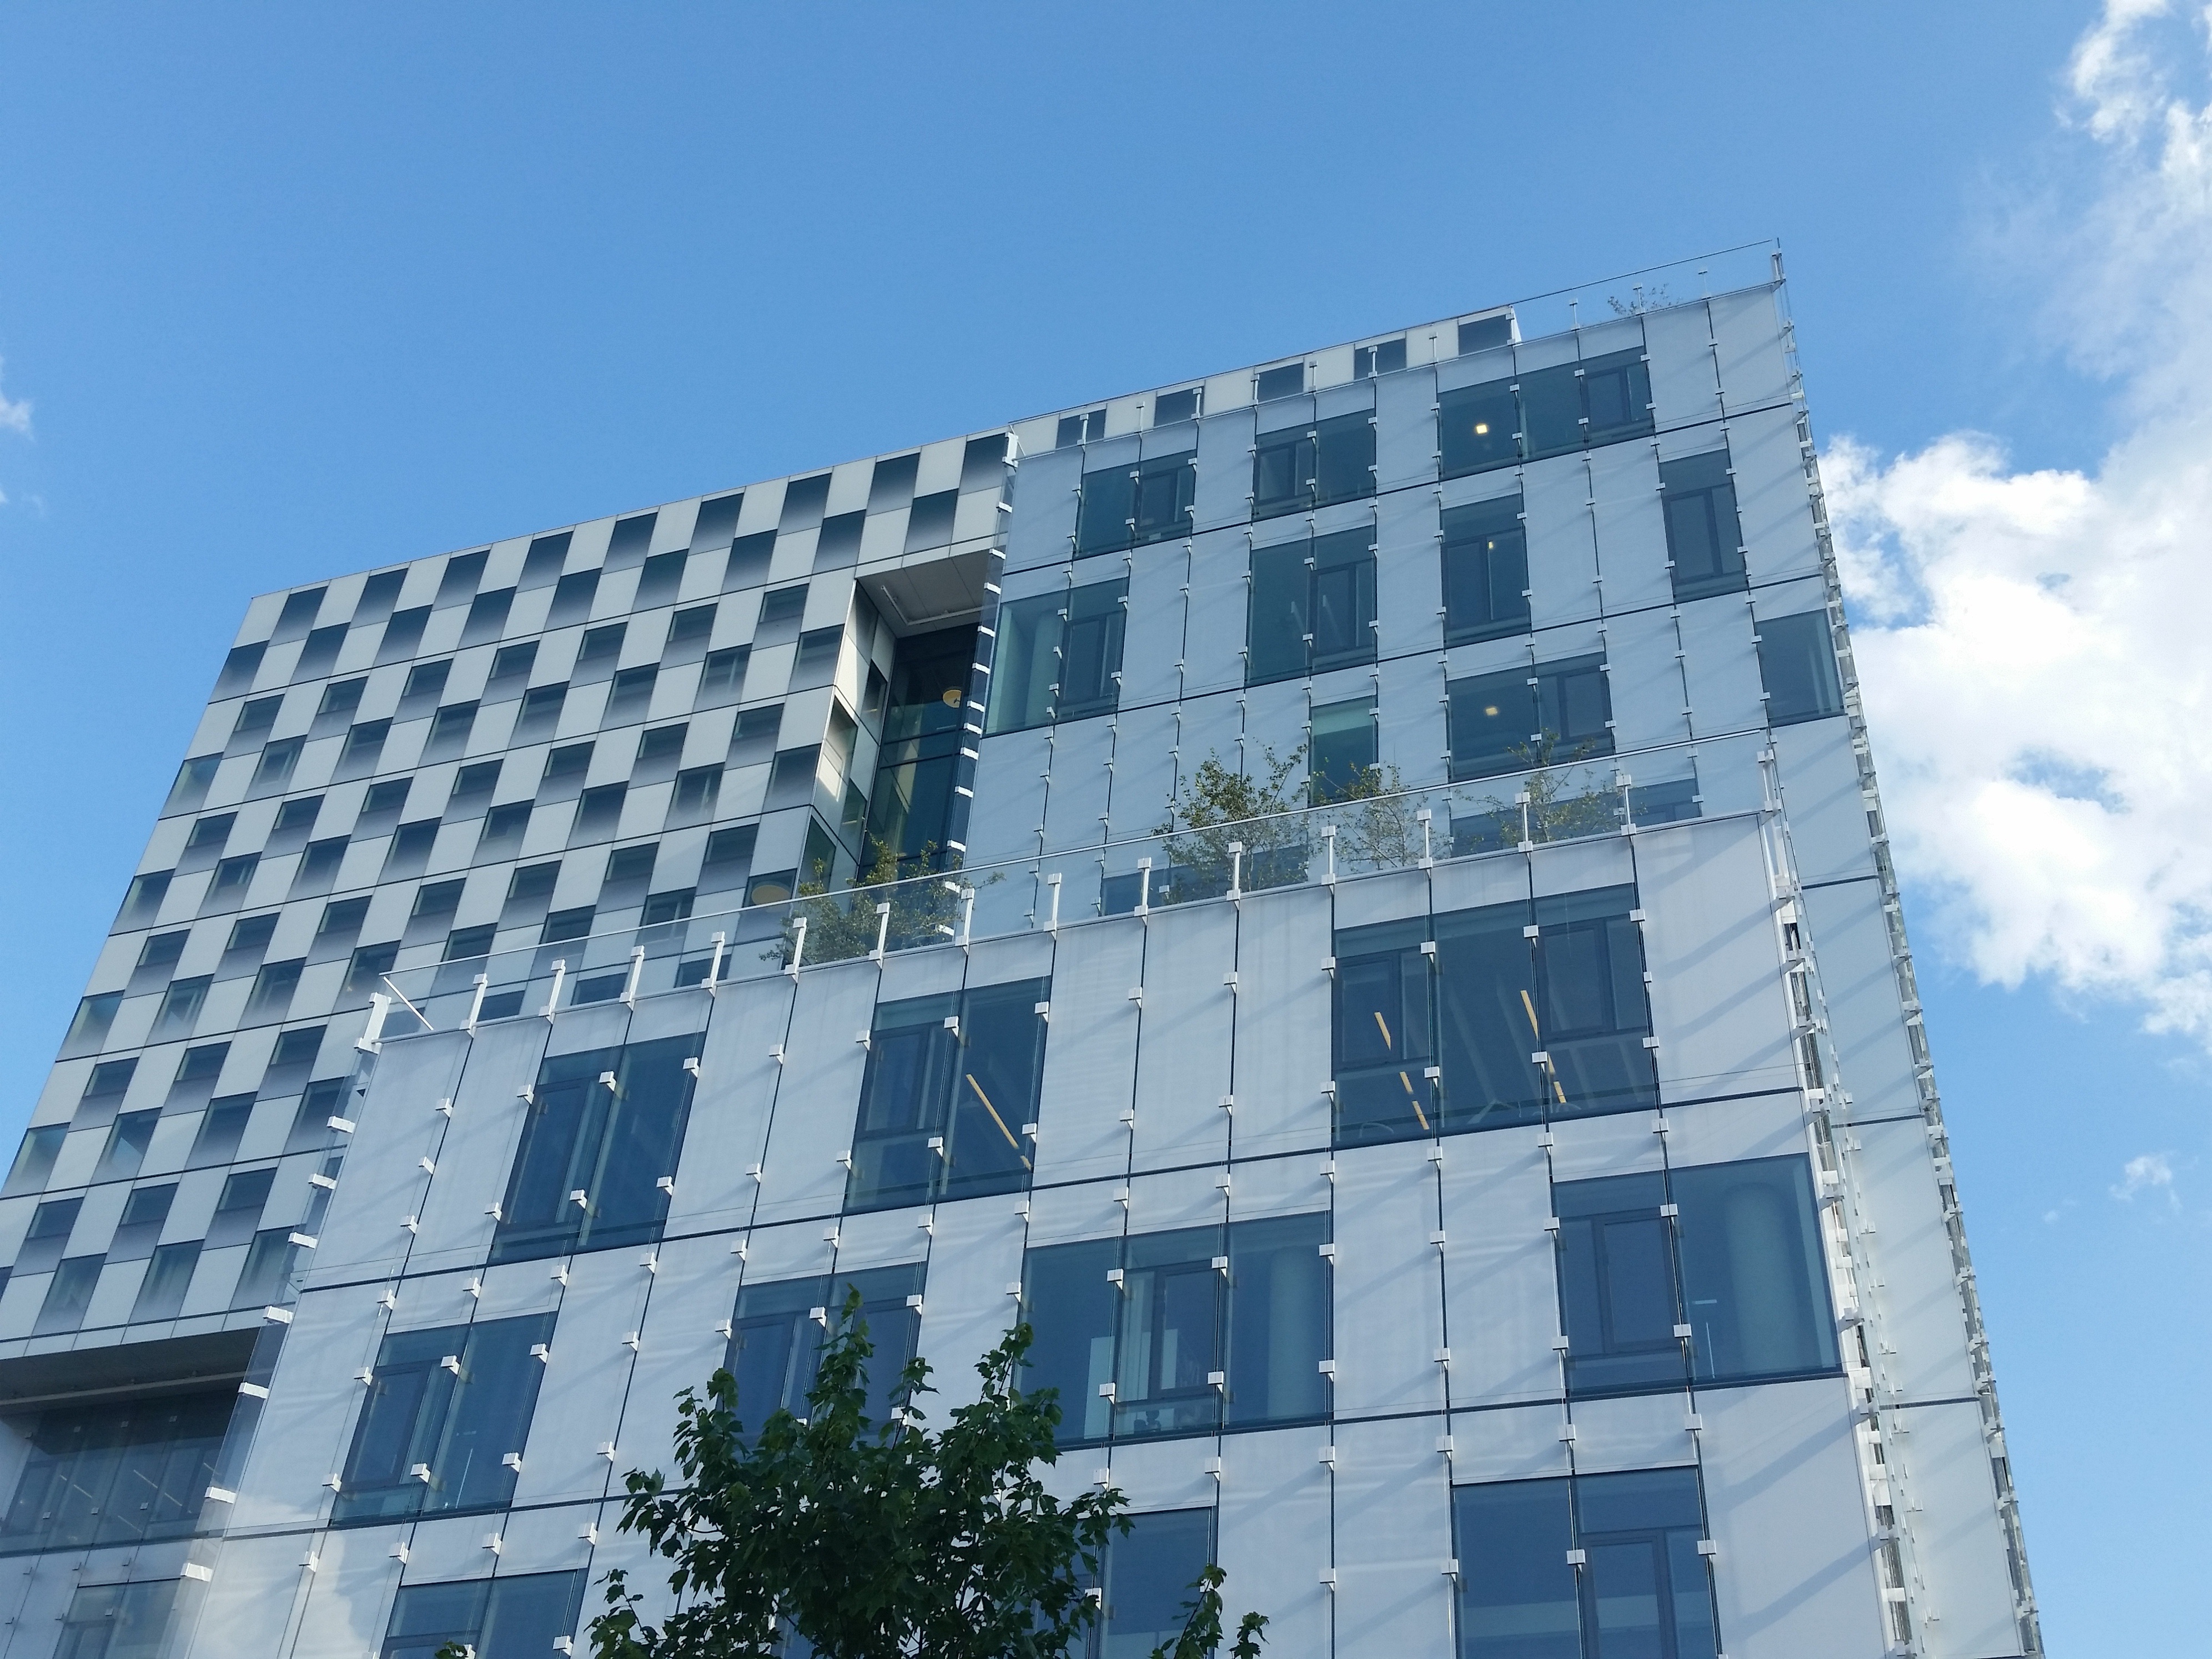
outdoor, architecture, house, glass, building, city, skyscraper, downtown, student, landmark, facade, exterior, apartment, tower block, education, university, school, law, lawyer, legal, commercial building, college, headquarters, condominium, neighbourhood, university building, law school, school building, residential area